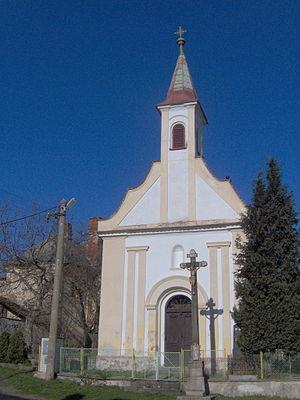
Litochovice est une commune du district de Strakonice, dans la région de Bohême-du-Sud, en République tchèque. Sa population s'élevait à 281 habitants en 2017.